Hartland, Shawano County, Wisconsin

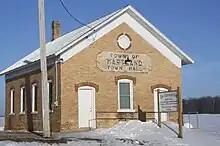
Former town hall

As of the census of 2000, there were 825 people, 280 households, and 234 families residing in the town. The population density was 23.9 people per square mile (9.2/km). There were 284 housing units at an average density of 8.2 per square mile (3.2/km). The racial makeup of the town was 98.30% White, 0.85% Native American, 0.12% Asian, 0.61% from other races, and 0.12% from two or more races. Hispanic or Latino of any race were 0.85% of the population.